Adele Uddo

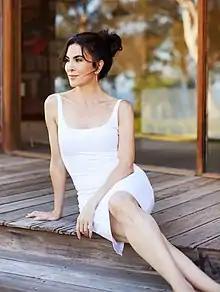
Adele Uddo

As a parts model, Uddo is most known for modelling her hands, but she also models her lips, legs, feet, eyes, neck and chest to promote brands and as a double for celebrities. She has also appeared in "Vogue" magazine and on billboards.